Submerged munitions

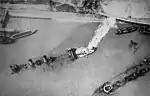
During attacks (here a raid on Zeebrugge), many munitions were lost or sunk

The term submerged munitions refers to situations where munitions have been lost or deliberately dumped into marine, freshwater, or brackish waters, sometimes continental or underground.